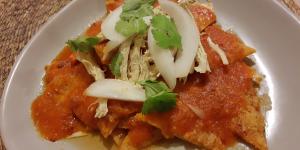
chilaquiles keto